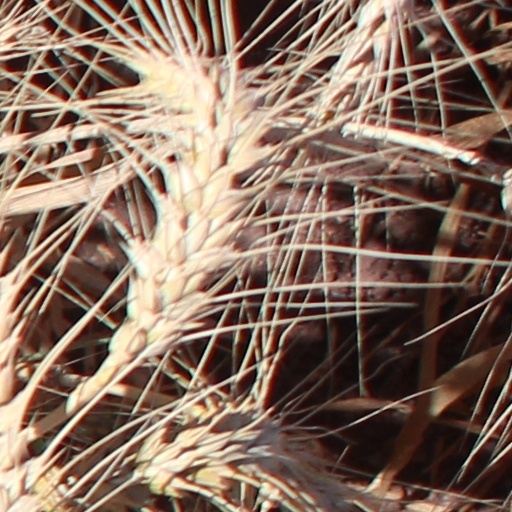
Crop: wheat